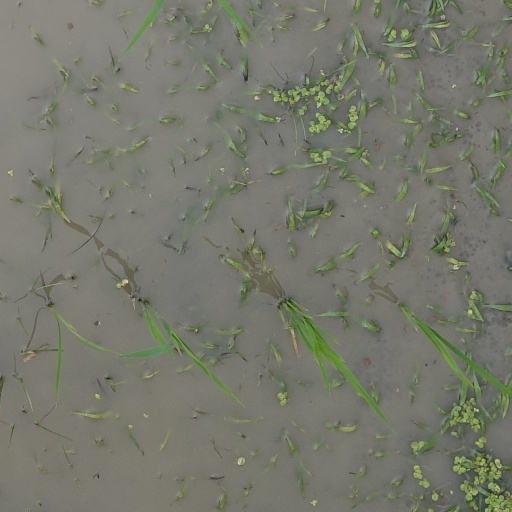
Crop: rice